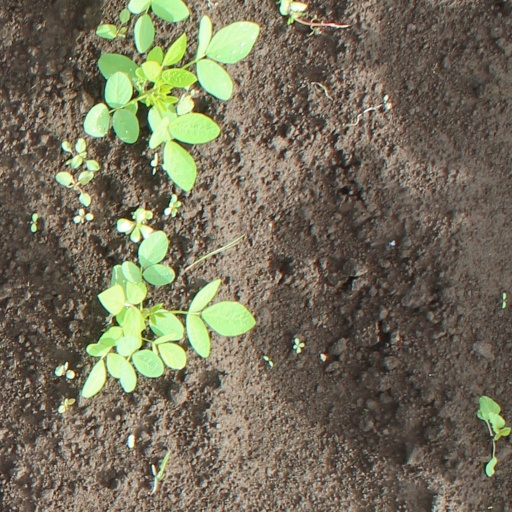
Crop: soybean